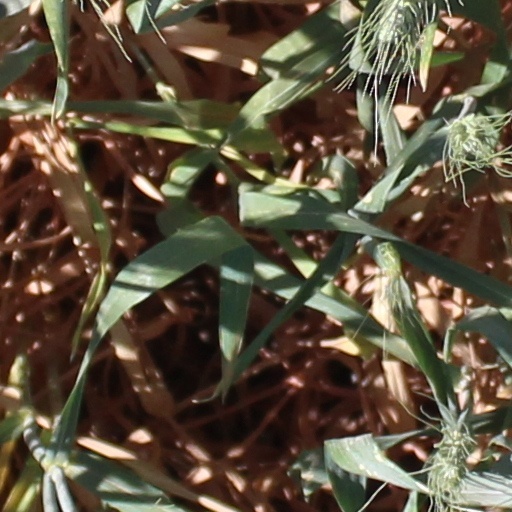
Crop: wheat